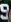
Number: 9